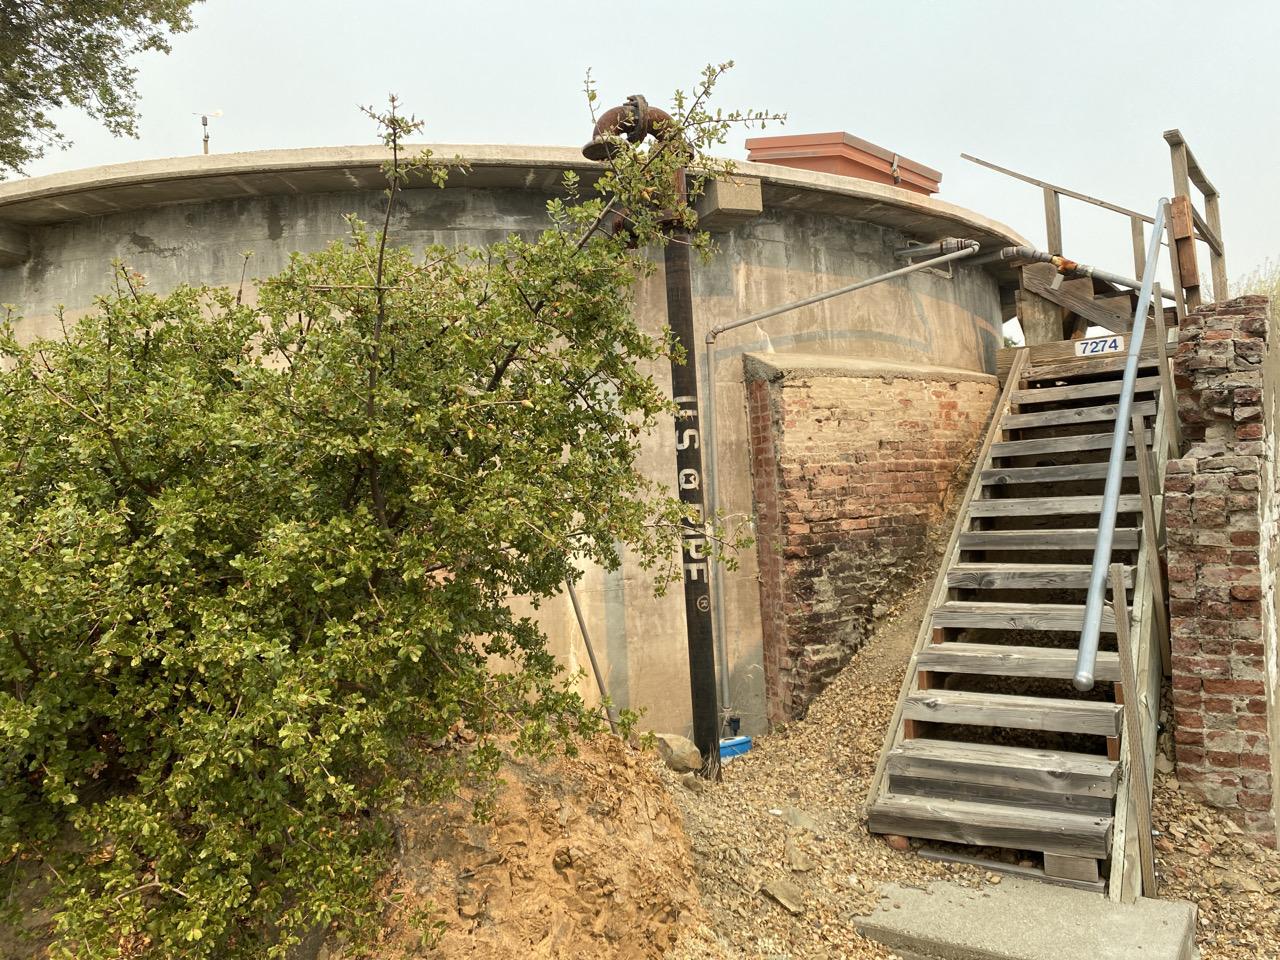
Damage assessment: no_damage